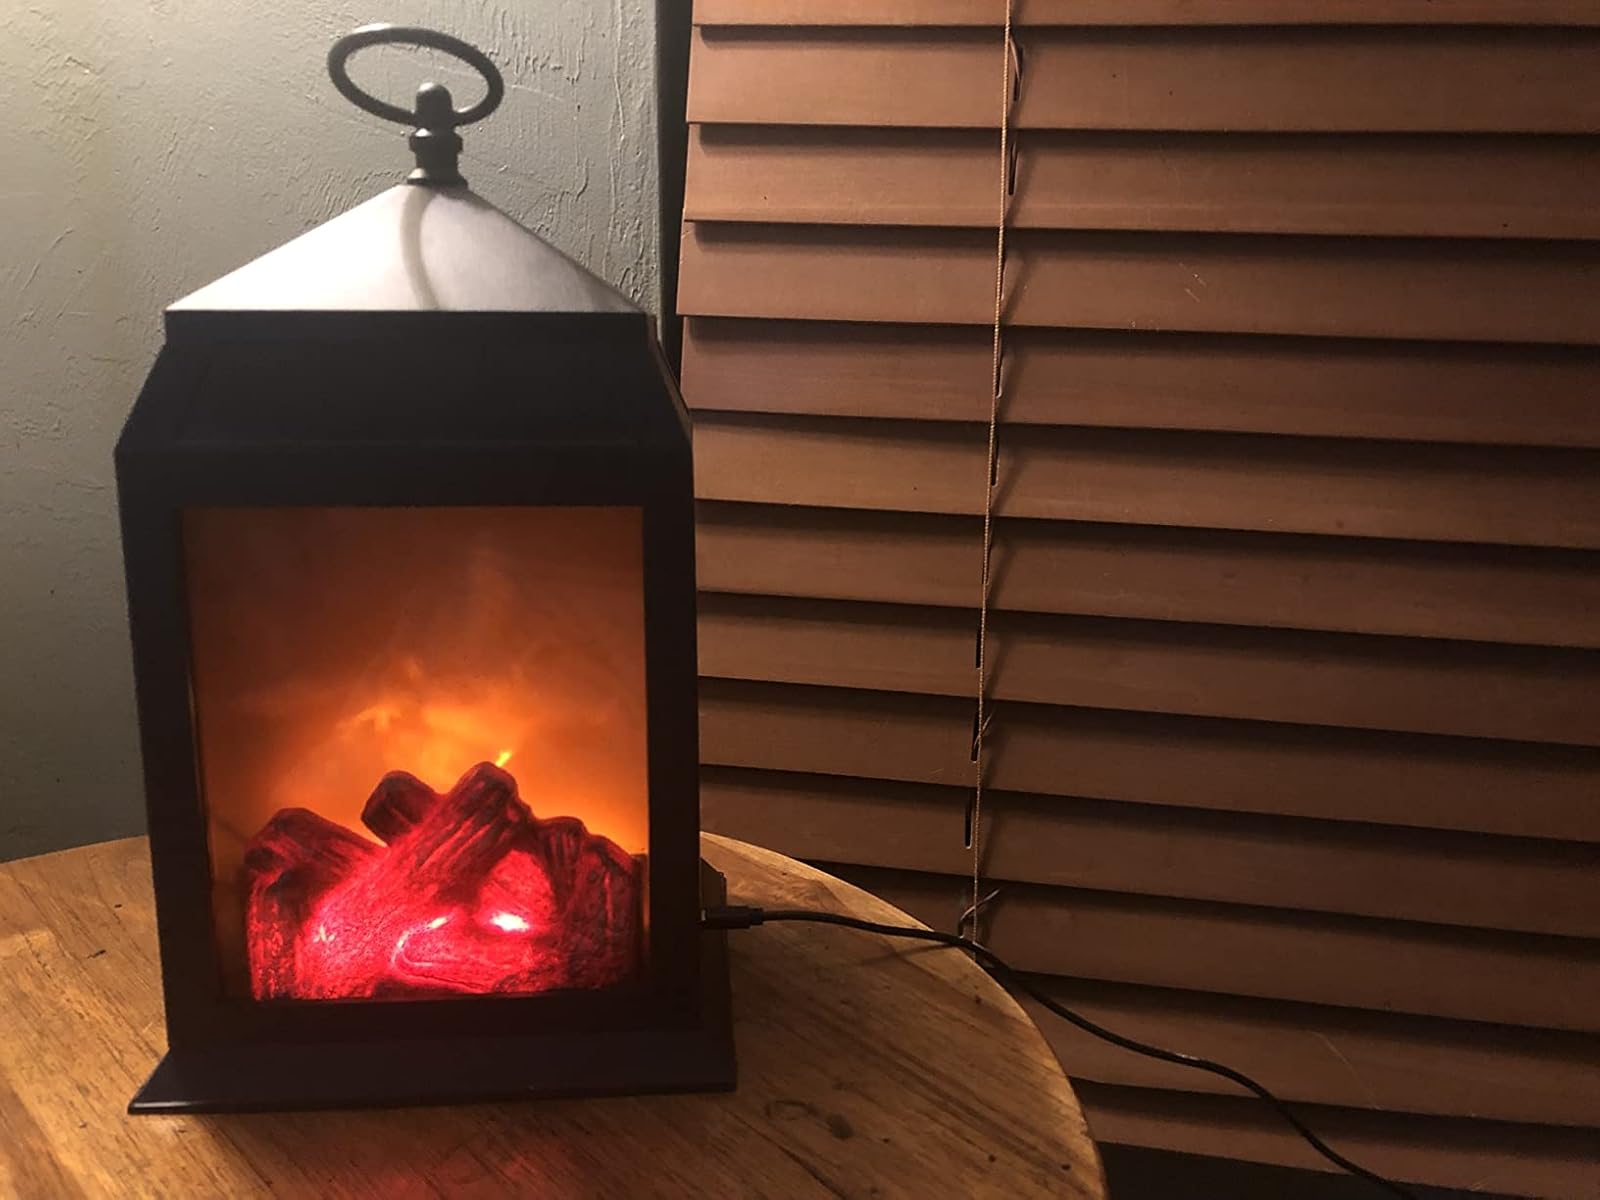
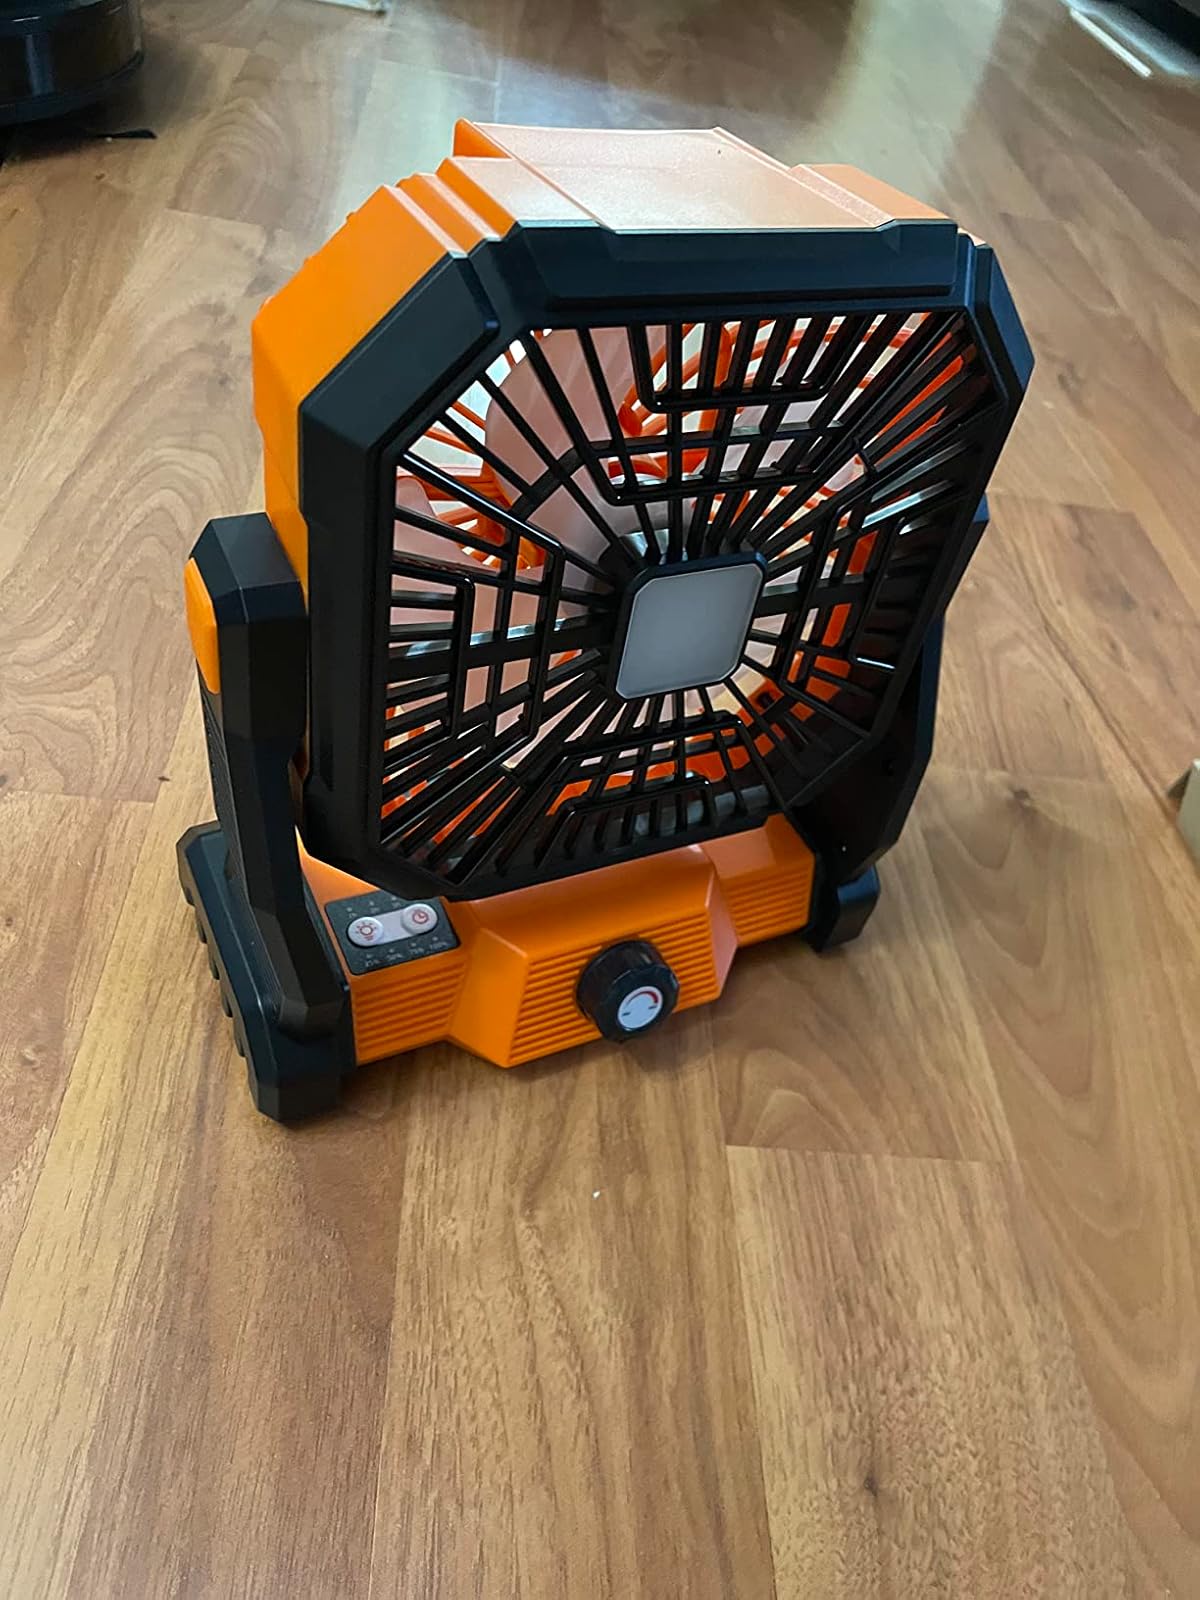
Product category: lantern
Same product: no